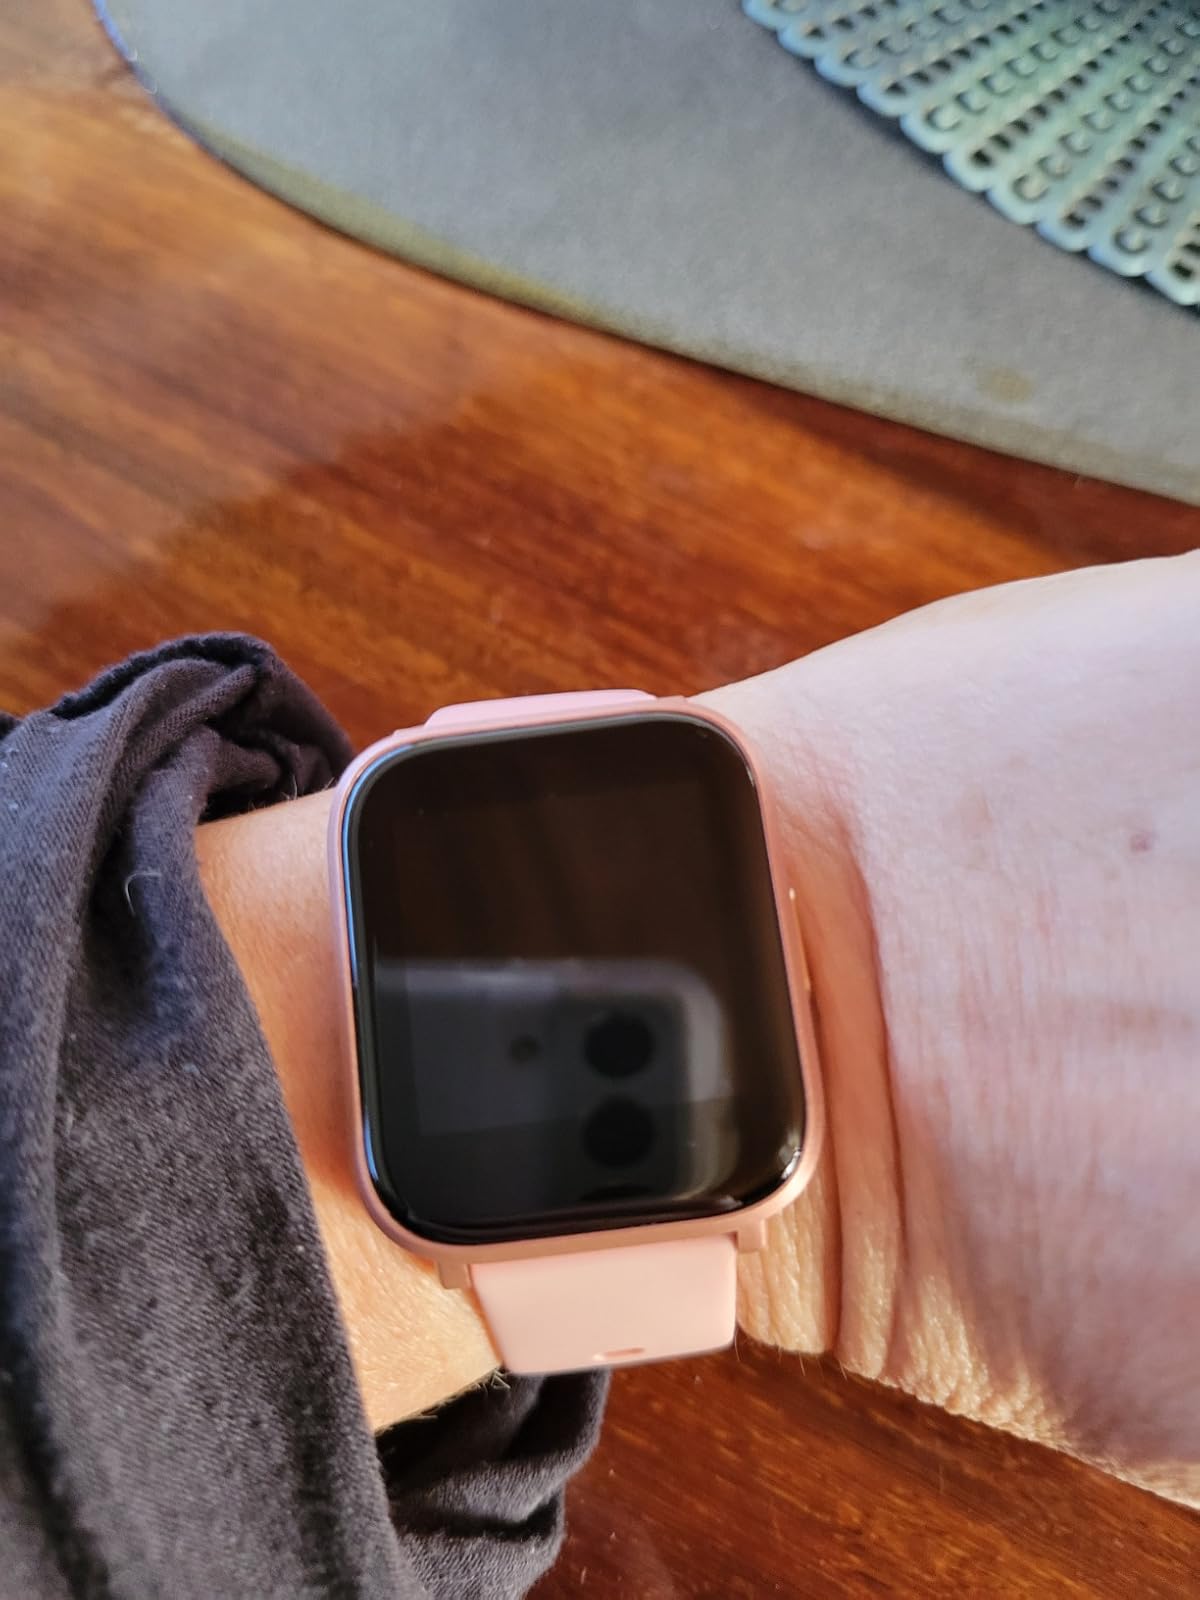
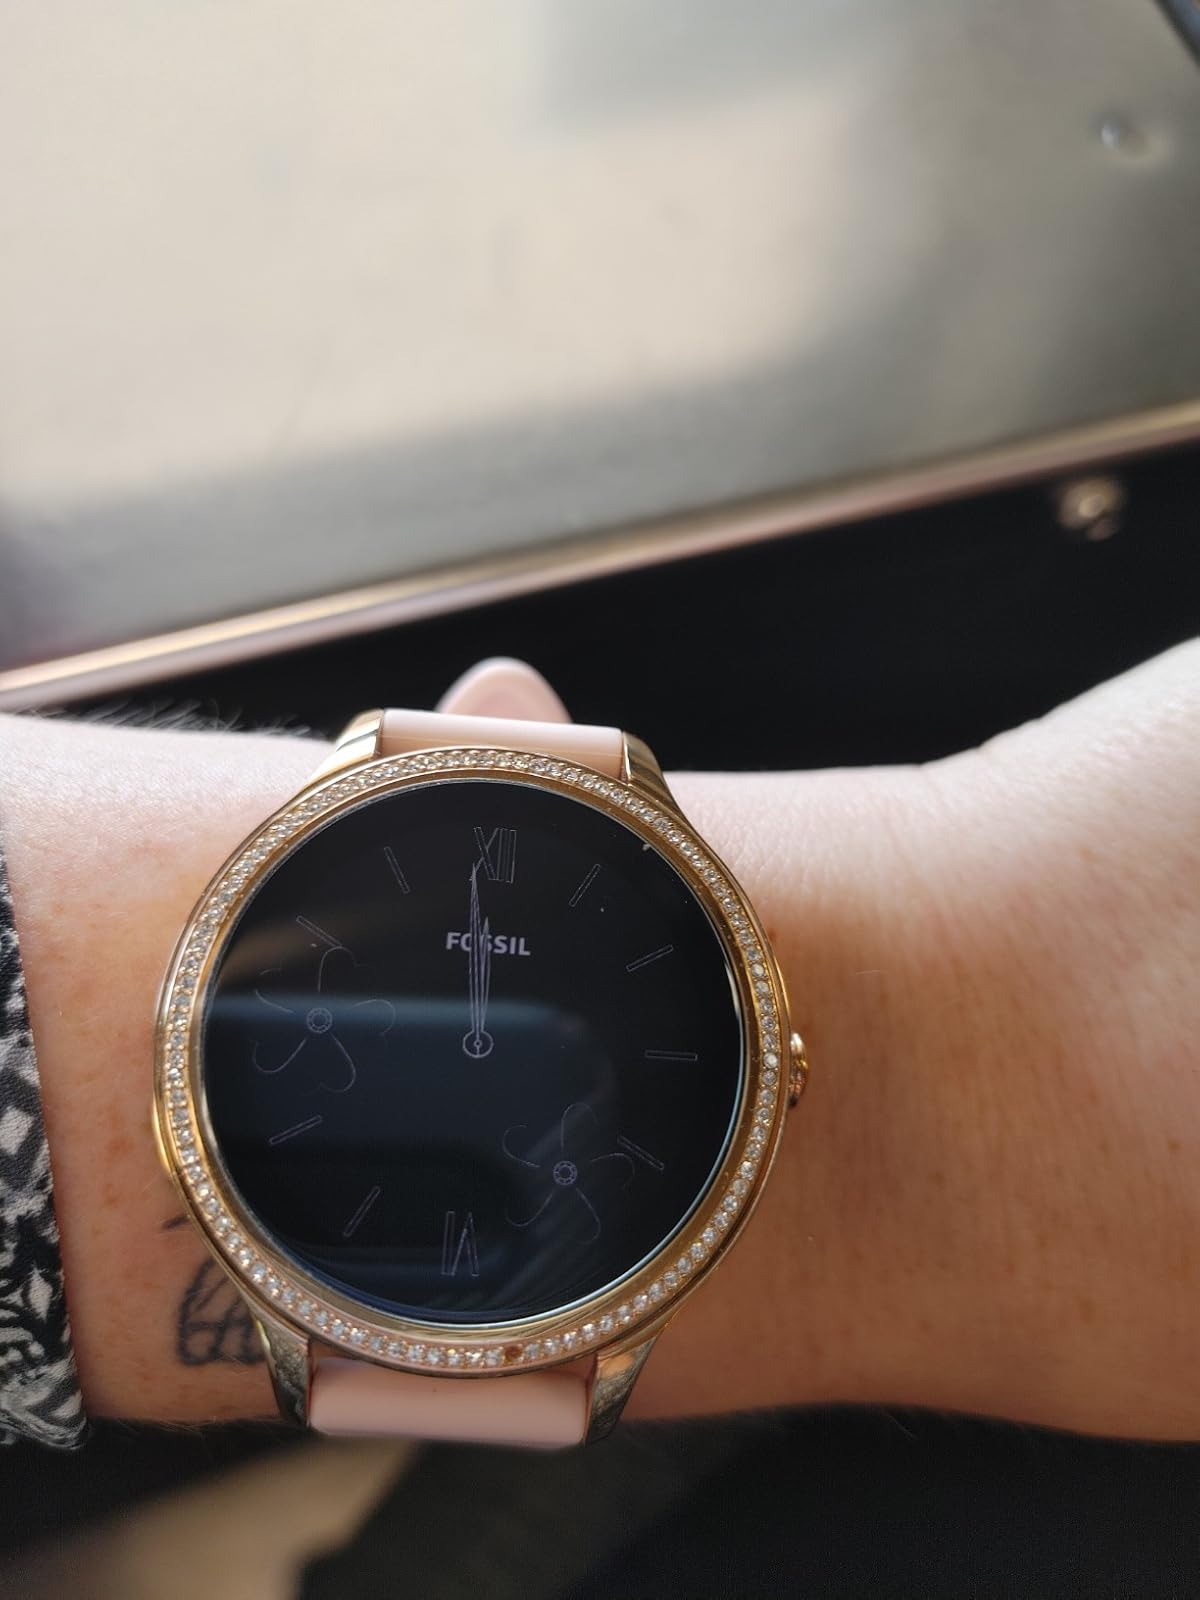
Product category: smartwatch
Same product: no